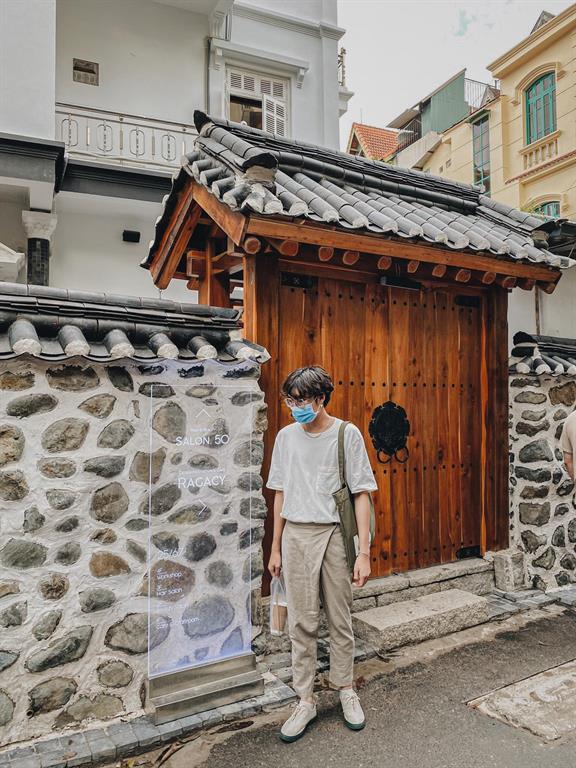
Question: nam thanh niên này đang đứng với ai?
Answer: không ai cả